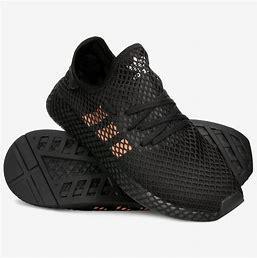
Brand: Adidas
Model: Deerupt Runner